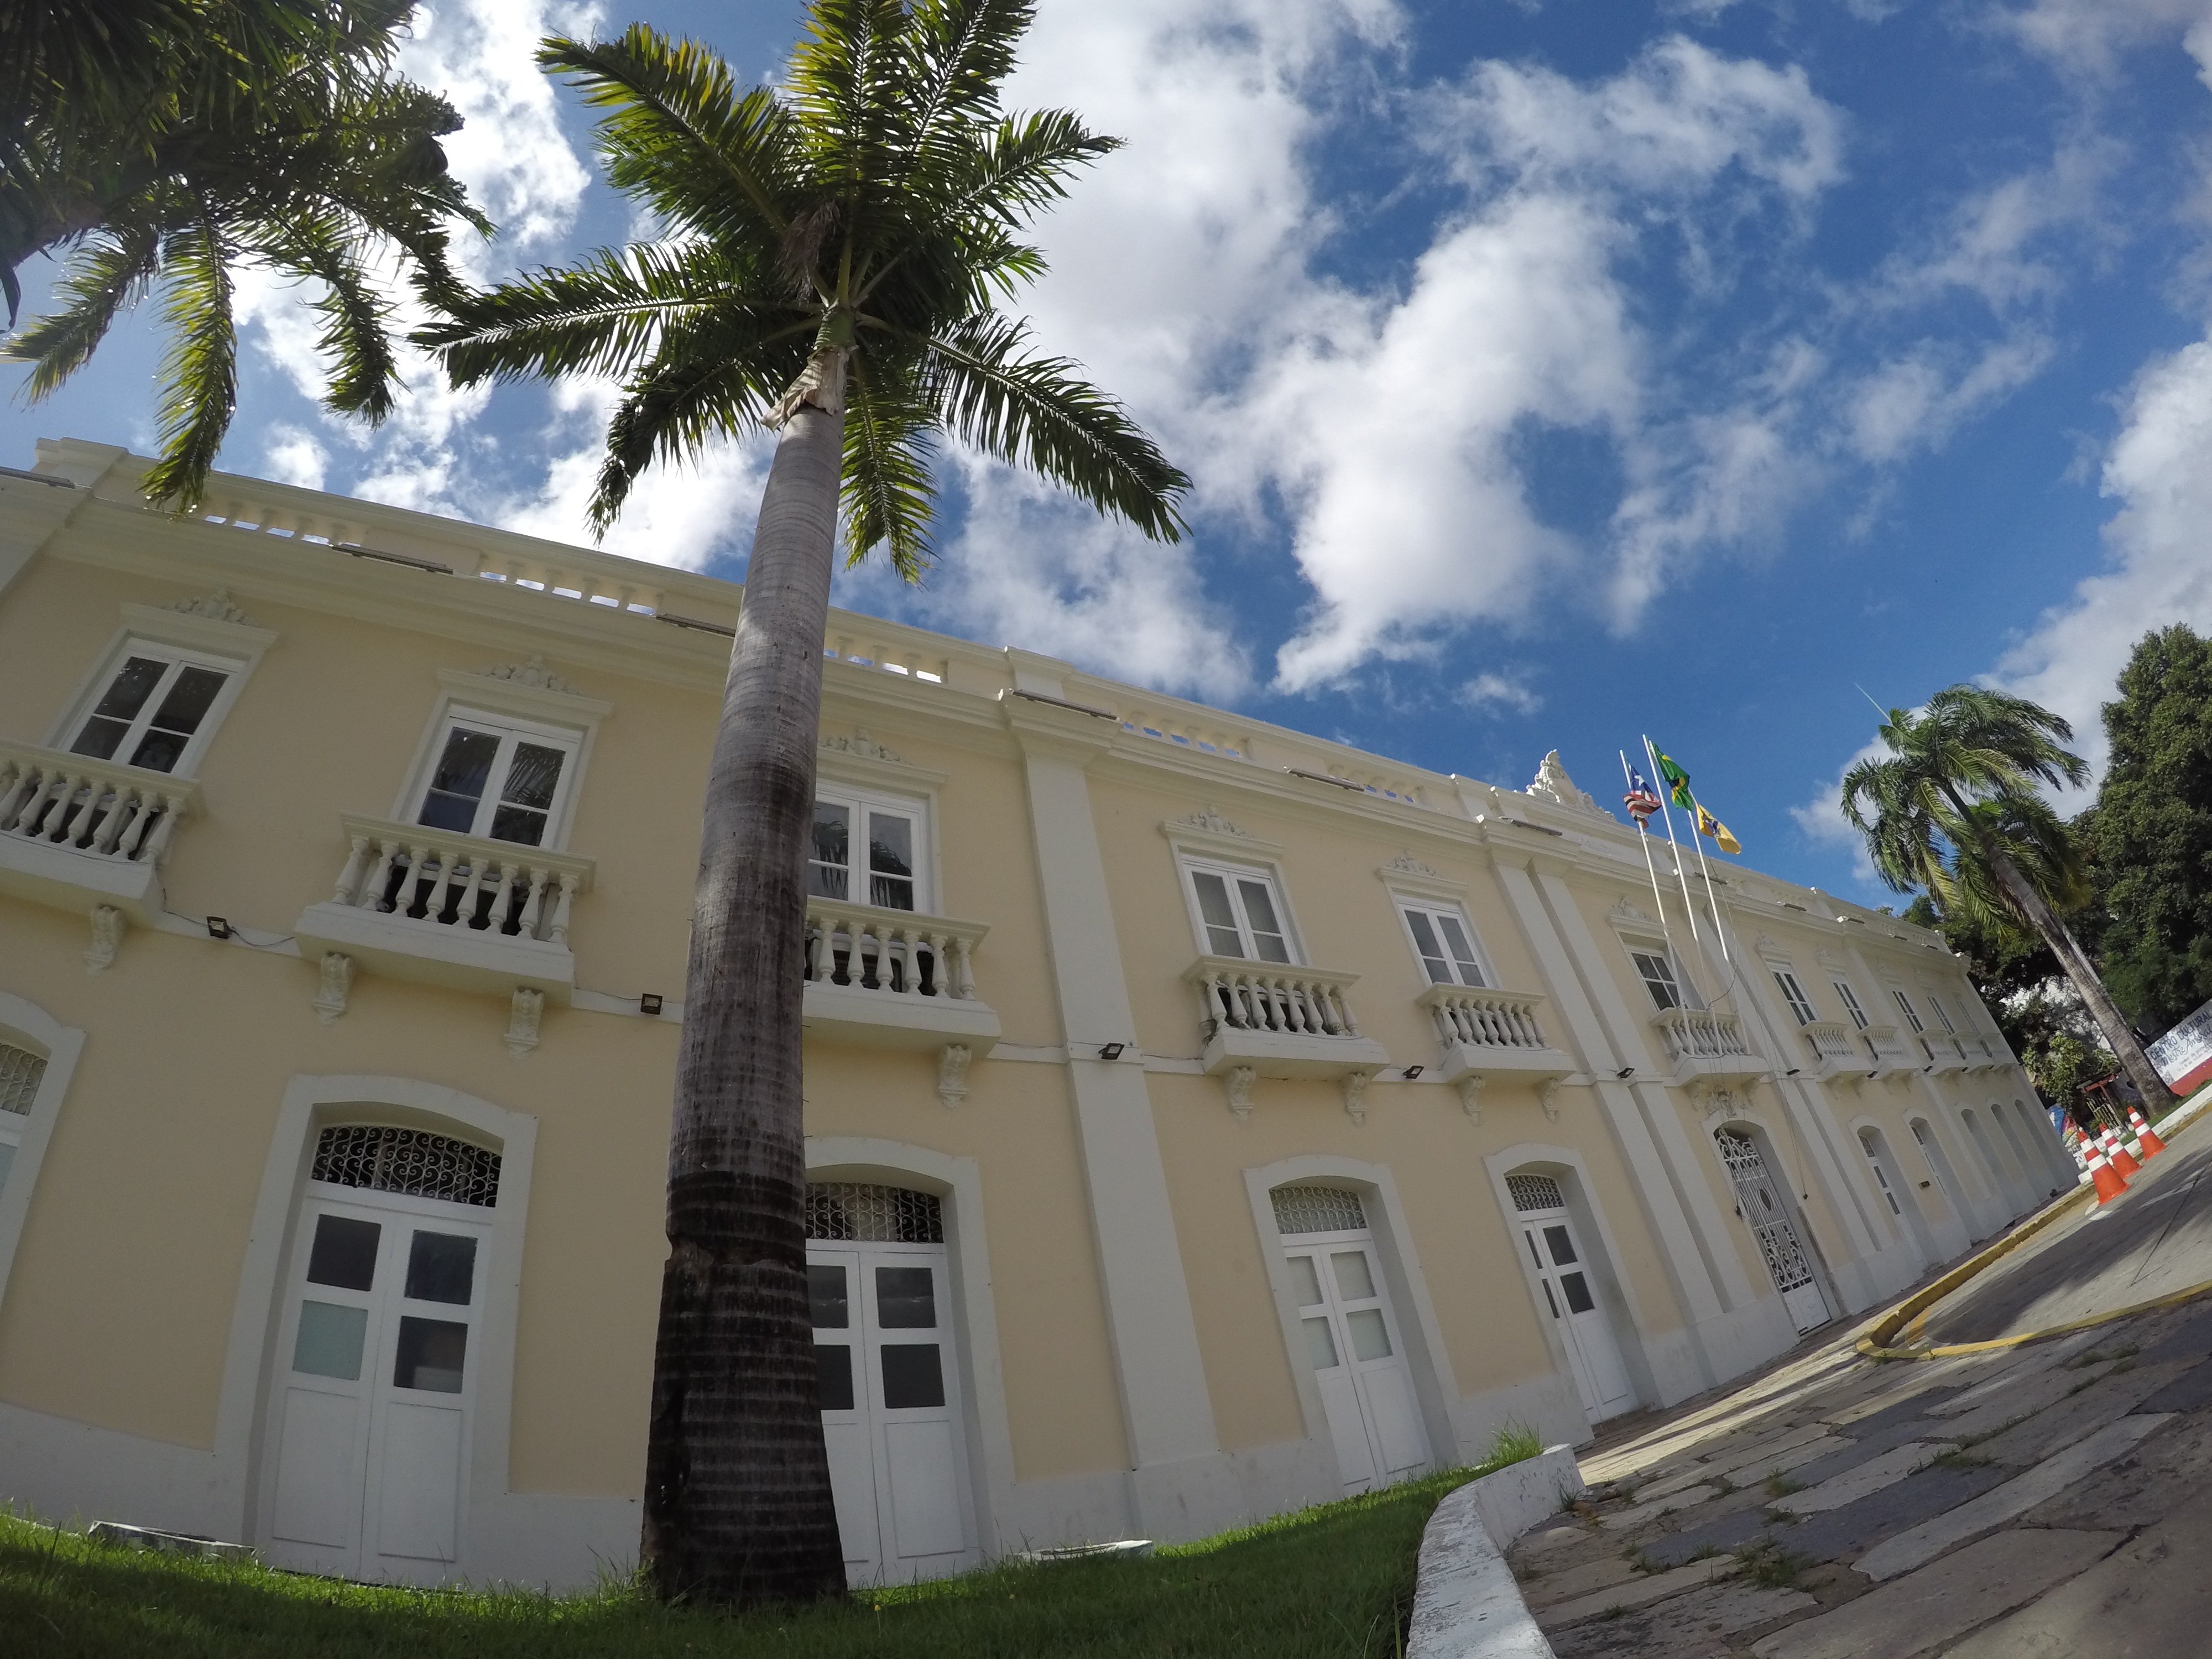
villa, house, building, vacation, facade, property, center, history, estate, neighbourhood, town hall